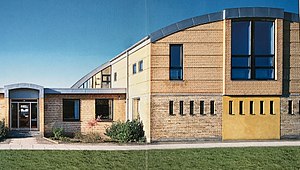
Hjernø / Historie / Sprinklerautorisation
Nyt domicil Hjernø, år 1966.
Arkitekt E. Høvring Nielsen tegnede de nye værksteder og kontorer på Katrinebjergvej 115. Firmaet flyttede hertil i 1966.
Hjernø A/S er et dansk VVS-firma grundlagt i Aarhus i 1832 af kobbersmed Jens Hjernøe. Firmaet er Danmarks ældste VVS-firma og antageligt også Danmarks ældste håndværksvirksomhed. Navnet Hjernø A/S stammer fra Jens Hjernøes bedstefar Rasmus Rasmussen, der var smed på øen Hjarnø. Hjernø A/S har altid haft adresse i Aarhus, og man kan forskellige steder i Aarhus stadig se spor af firmaets lange historie. I Den Gamle By kan man i kobbersmeden finder kobbertøj udført af smede fra Hjernø, og i Latinerkvarteret i Aarhus kan man ved Klostergade 10 se en smedejernsport med initialerne for ejer H. Christian Hansen og hans hustru Kirstine Hansen.